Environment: real
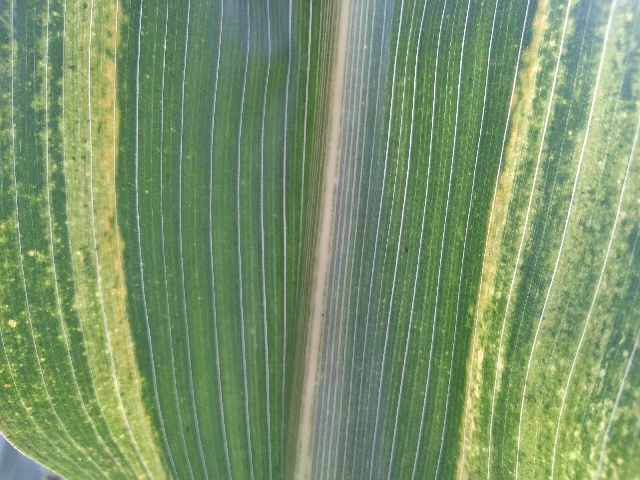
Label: lethal_necrosis